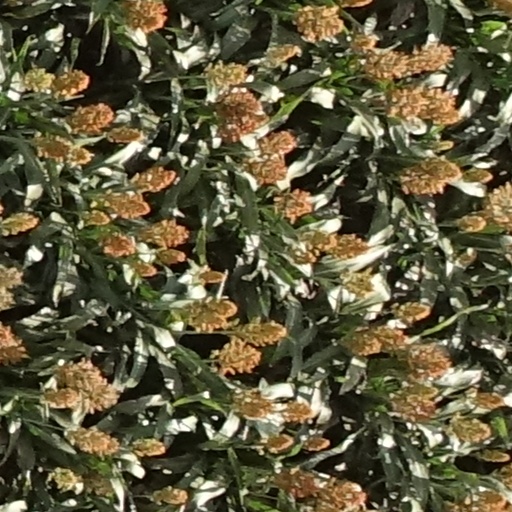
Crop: sorghum